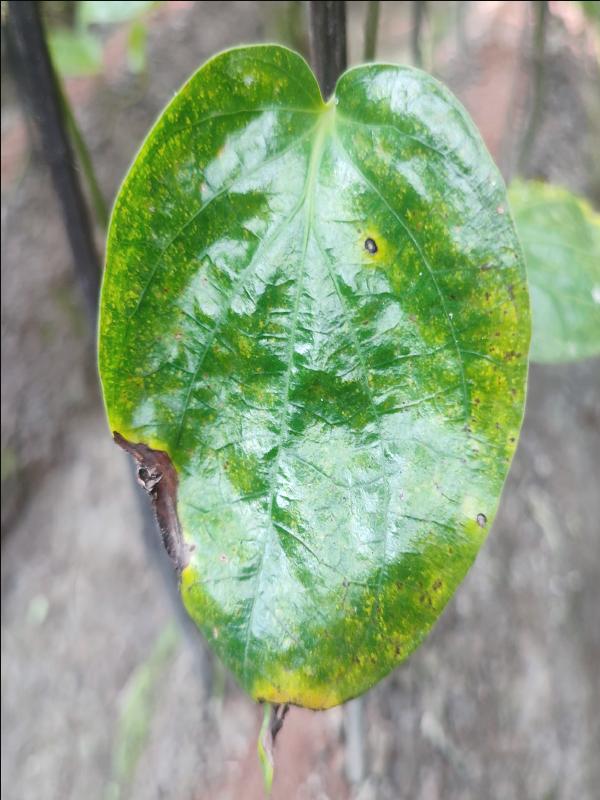
Label: Bacterial_Leaf_Disease